Colin Amey

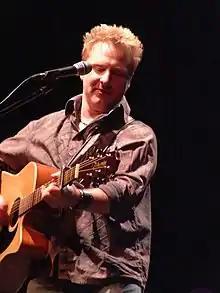
Colin Amey, November 2005

Colin Amey (born Dunnville, Ontario) is a Canadian country music artist. Amey has released three studio albums which include 1998's "Colin Amey", 2000's "What My Heart Don't Know" and 2006's "Getaway". Two of Amey's singles reached the Top 20 on the "RPM" Country Tracks chart in Canada, "I Wish She Was Mine" and "What My Heart Don't Know."